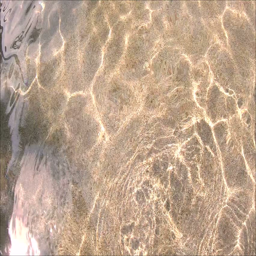
abstract water background with light at bottom of the pool